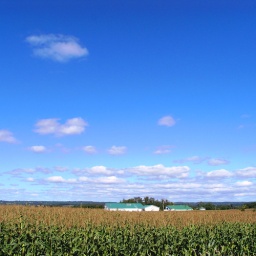
The clear blue sky over a corn field in the hills of Caledon.